Japanese occupation of Malaya

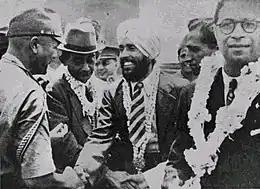
Captain Mohan Singh ("in turban") of the Indian National Army being greeted by the Japanese Major Fujiwara Iwaichi, April 1942

Prior to the invasion of Malaya, Japanese intelligence officer Major Iwaichi Fujiwara had formed links with Pritam Singh Dhillon of the Indian Independence League. Fujiwara and Dhillon convinced Major Mohan Singh to form the Indian National Army (INA) with disaffected Indian soldiers captured during the Malayan Campaign. Singh was an officer in 1 Battalion of the 14th Punjab Regiment and had been captured after the Battle of Jitra. As the Japanese campaign progressed more Indian troops were captured with significant numbers being convinced to join the new force under Singh.